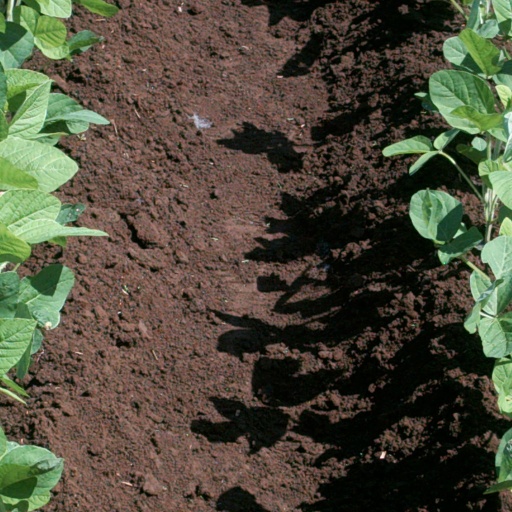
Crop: soybean